Goodwin Liu

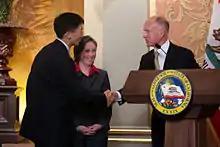
Justice Liu and his wife, Ann O'Leary, shaking hands with Governor Jerry Brown after his swearing-in ceremony.

On July 26, 2011, California Gov. Jerry Brown nominated Liu to a seat on the Supreme Court of California. In submitting his nomination, Brown said that "[Liu] is a nationally recognized expert on constitutional law and has experience in private practice, [in] government service and in the academic community. I know that he will be an outstanding addition to our state supreme court." Liu responded to his nomination with a prepared statement: "I'm deeply honored by Governor Brown's nomination and look forward to the opportunity to serve the people of California on our state's highest court."